Jonas Carls

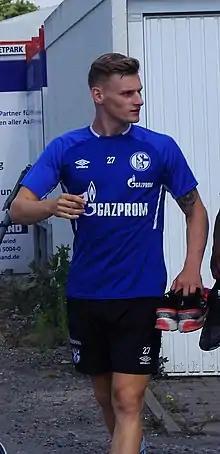
Carls with Schalke 04 in 2019

Jonas Carls (born 25 March 1997) is a German professional footballer who plays as a left-back for SV Sandhausen.